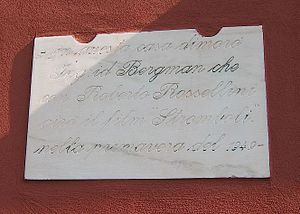
Ingrid Bergman
En mindetavle om Ingrid Bergman på huset hvor hun boede på Stromboli i 1949
Ingrid Bergman var svensk skuespillerinde.